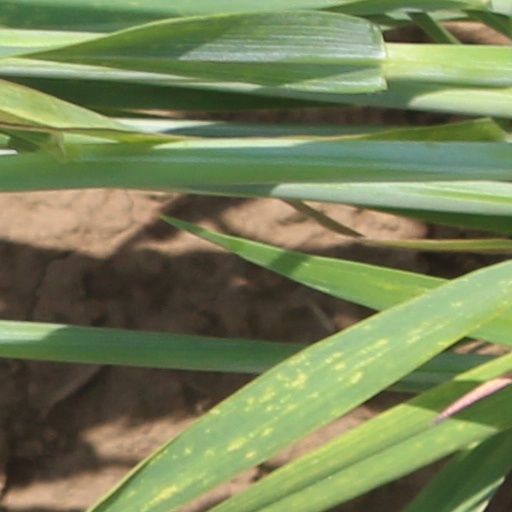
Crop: wheat